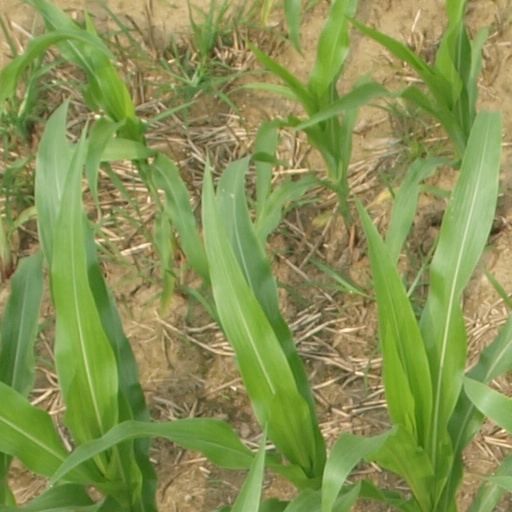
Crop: maize; corn